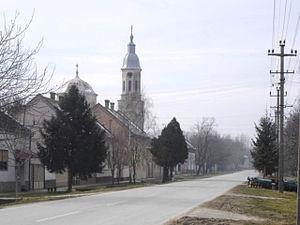
La Šajkaška, en serbe cyrillique Шајкашка, est une région géographique de la province autonome de Voïvodine, en Serbie. Elle est située au sud-est de la Bačka.
Gardinovci est une localité de Serbie située dans la province autonome de Voïvodine. Elle fait partie de la municipalité de Titel dans le district de Bačka méridionale. Au recensement de 2011, elle comptait 1 282 habitants.